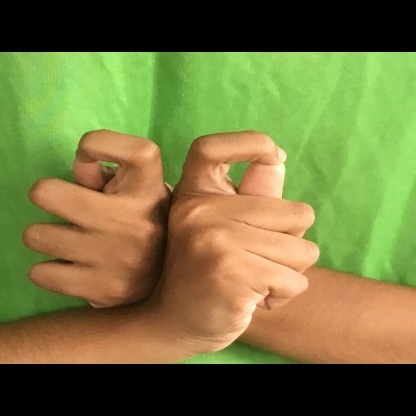
Mudra: Berunda